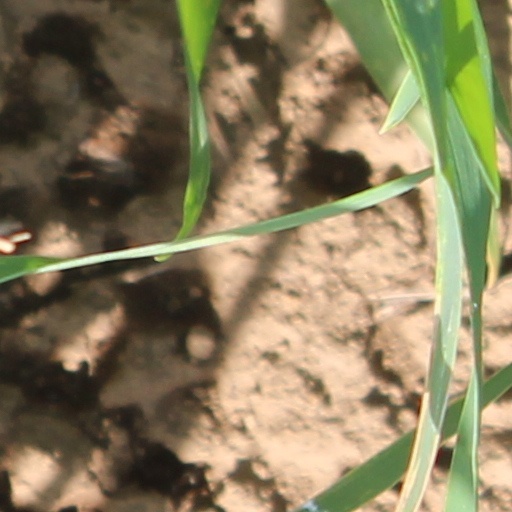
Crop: wheat